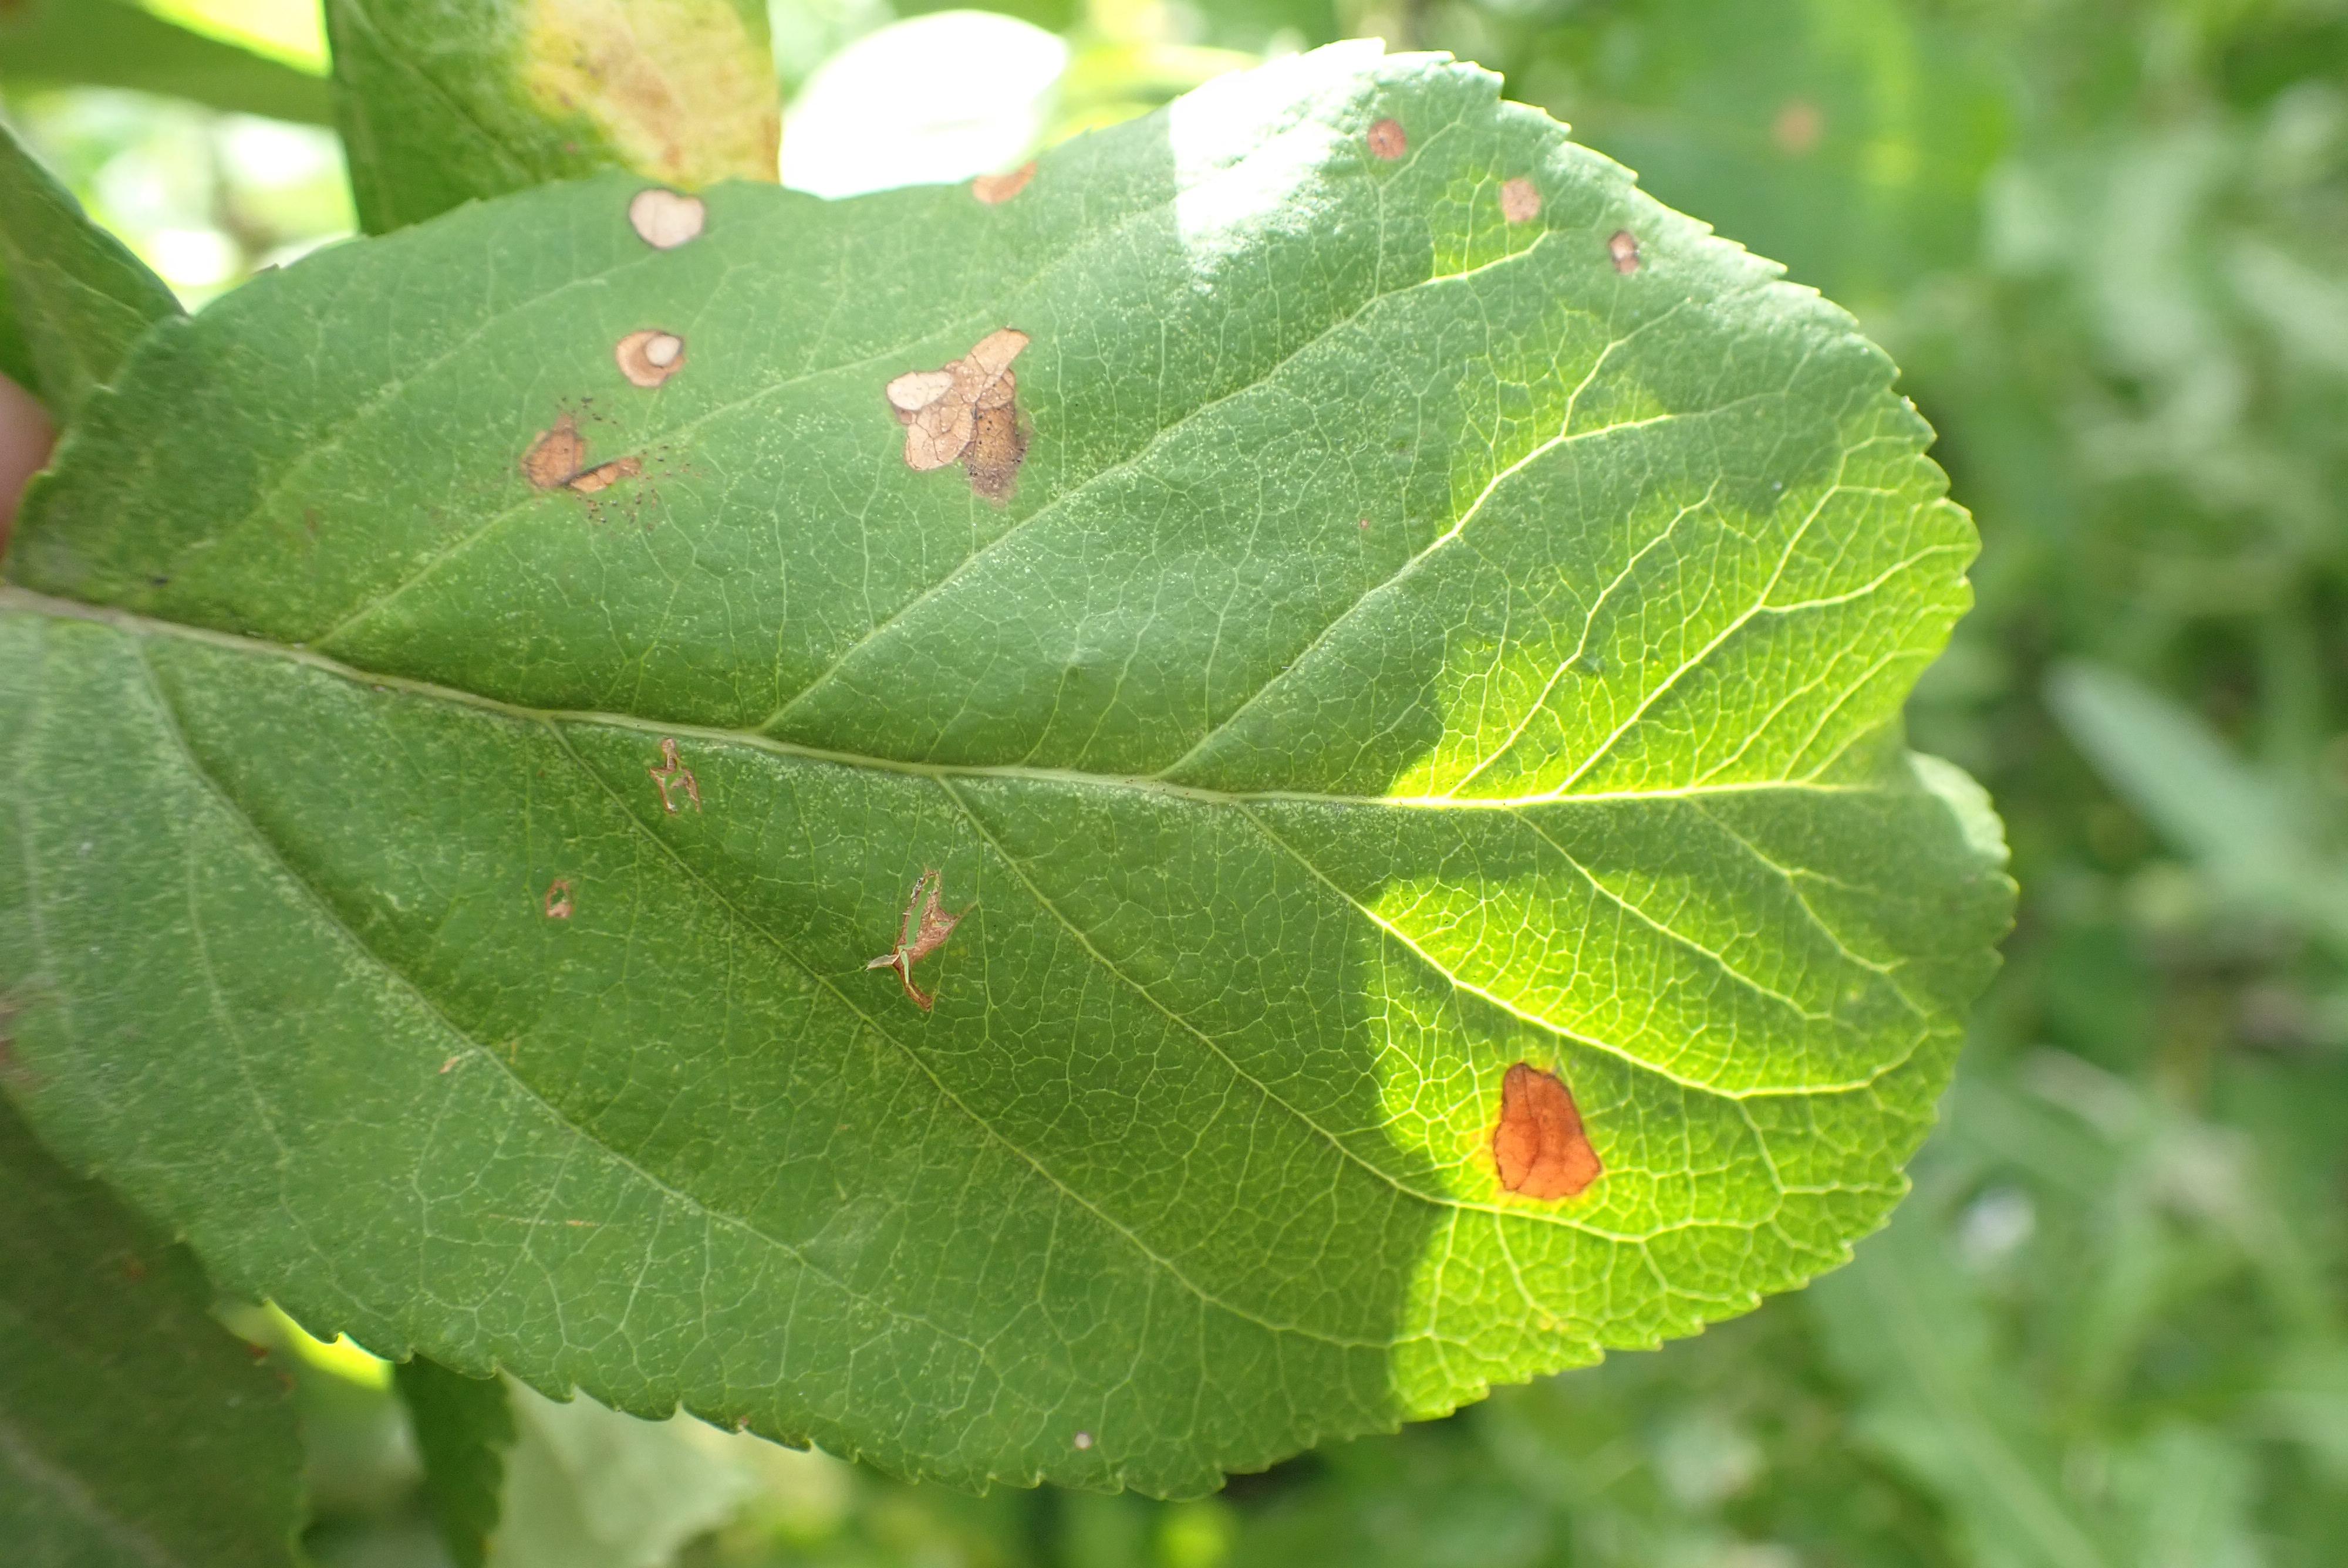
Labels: frog_eye_leaf_spot